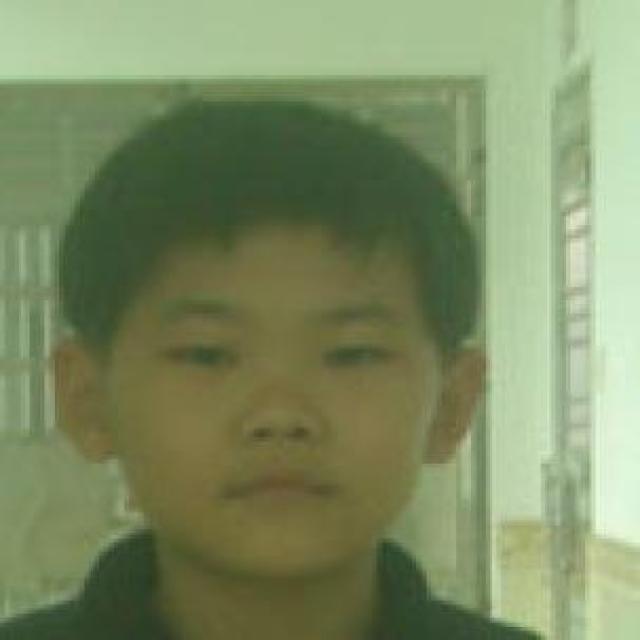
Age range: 0-12